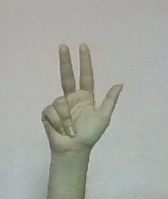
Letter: al